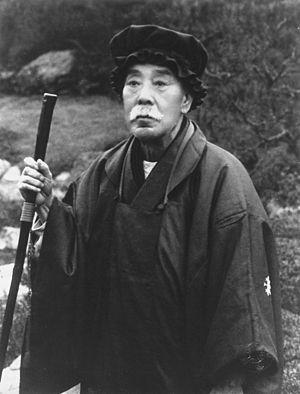
Le vicomte Miura Gorō, né le 1ᵉʳ janvier 1847 au domaine de Chōshū et décédé à l'âge de 79 ans le 28 octobre 1926 à Tokyo, est un lieutenant général de l'armée impériale japonaise.